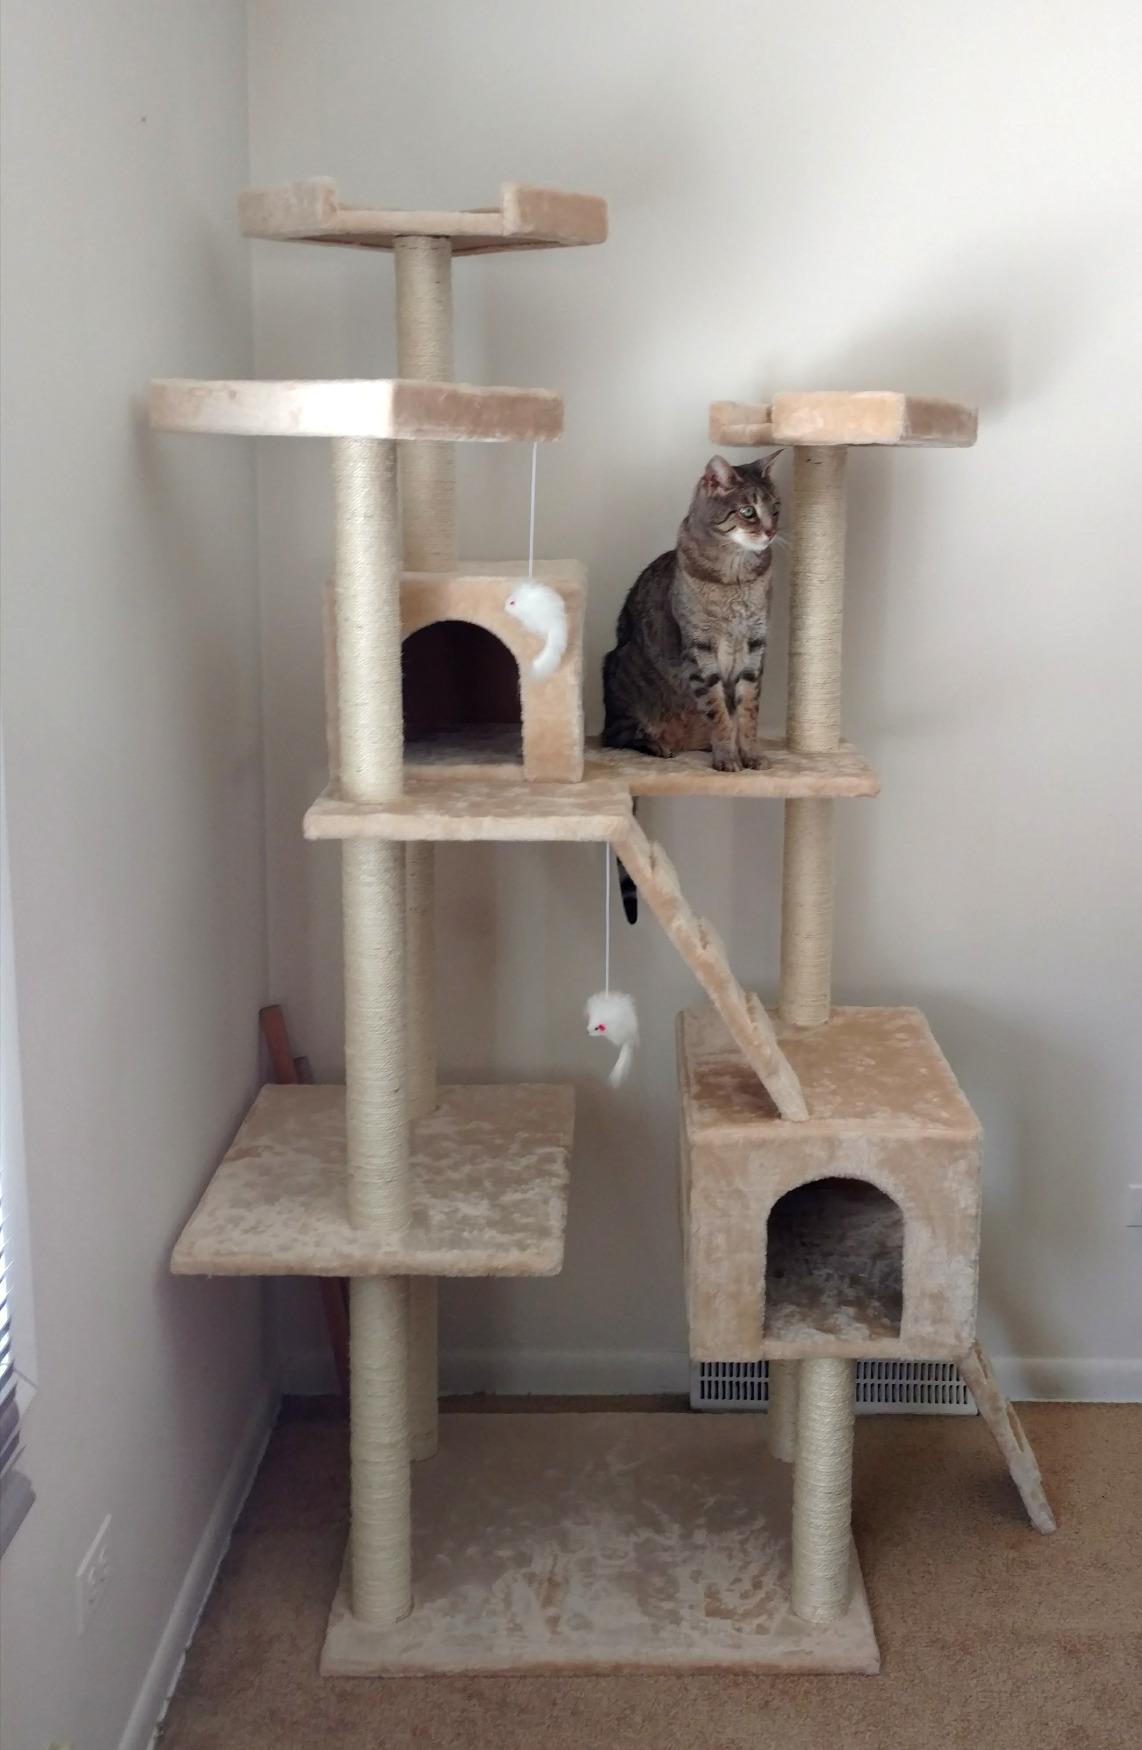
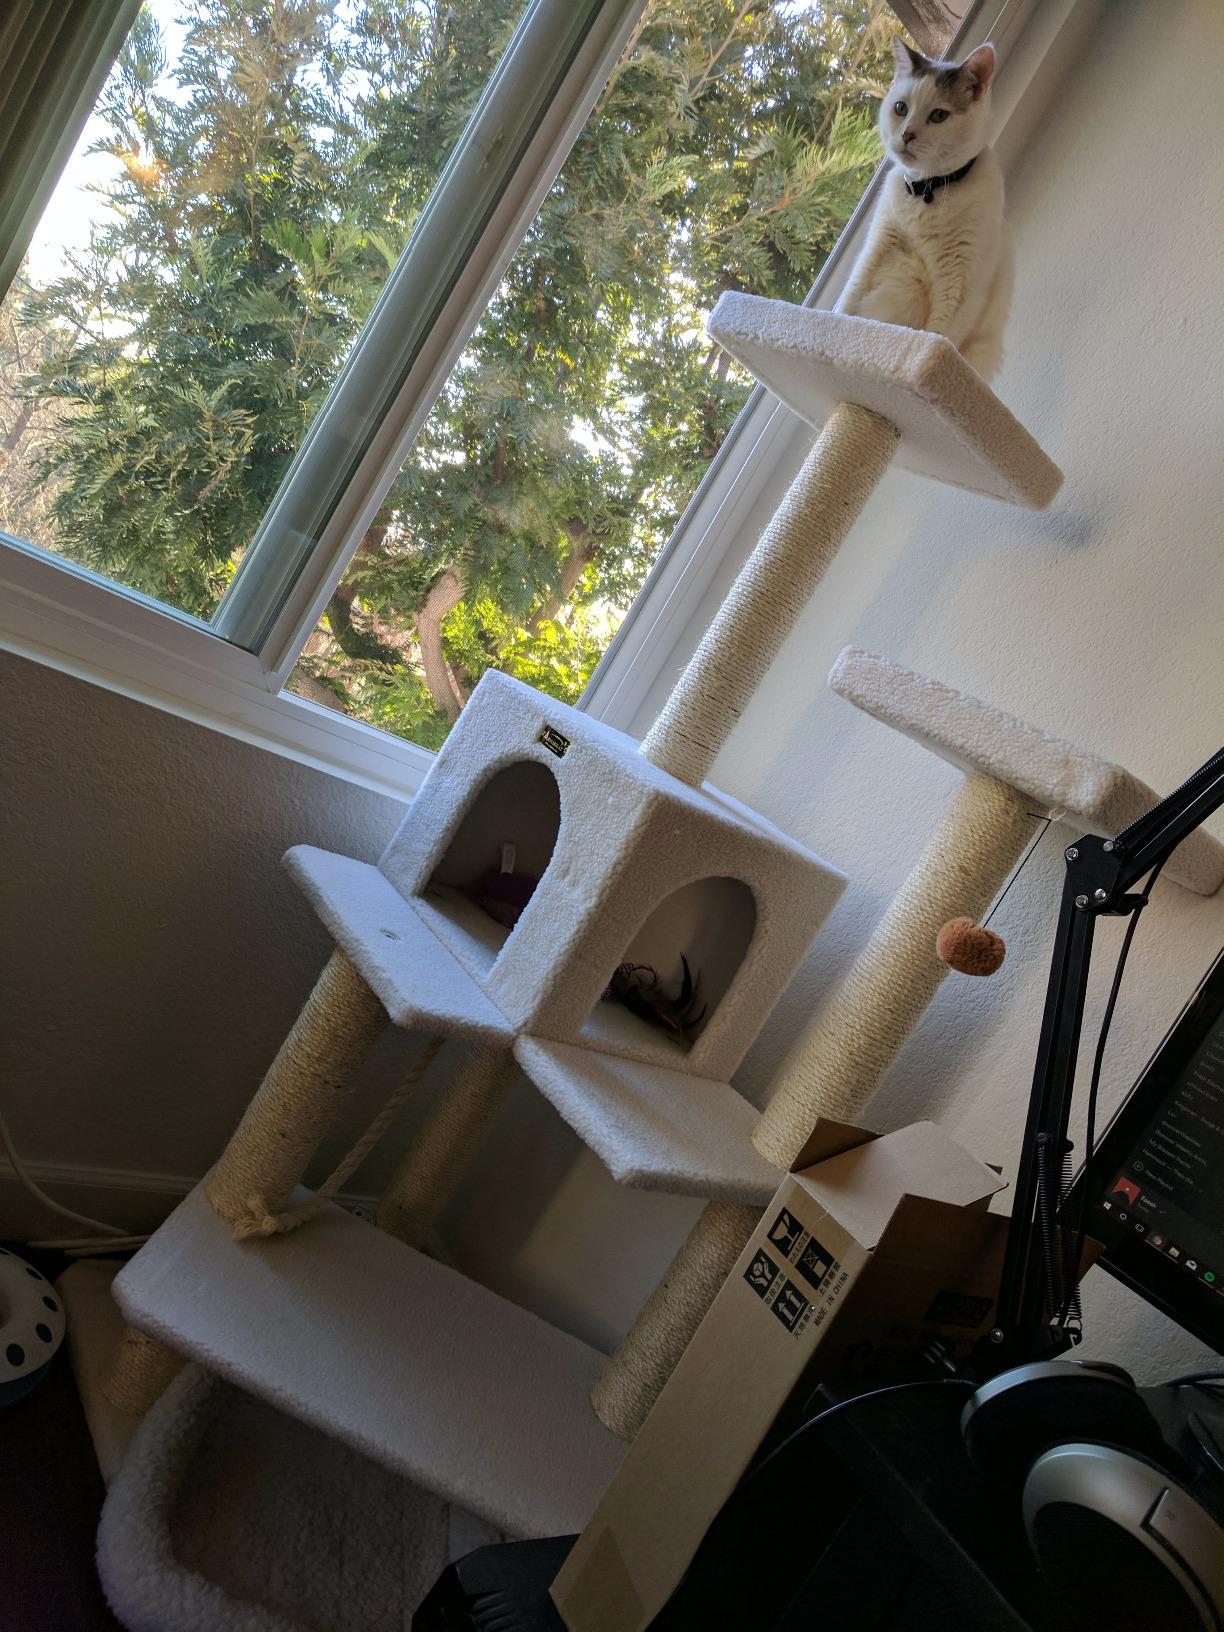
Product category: items_cat tree
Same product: no